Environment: real
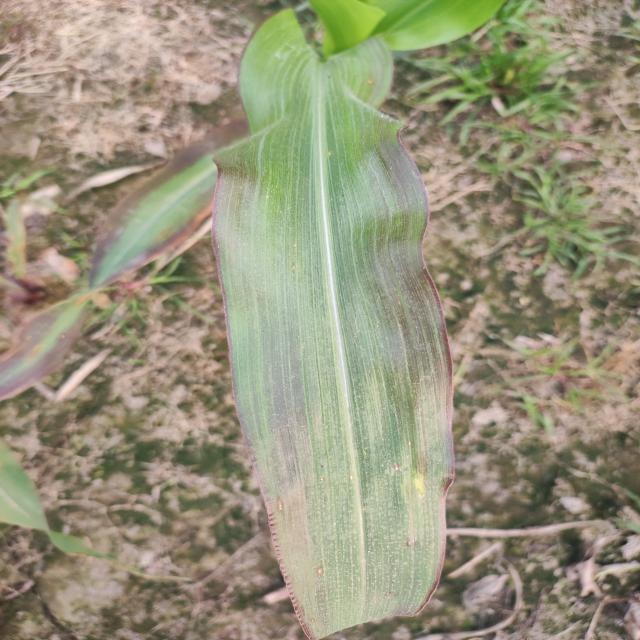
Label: phosphorus_deficiency